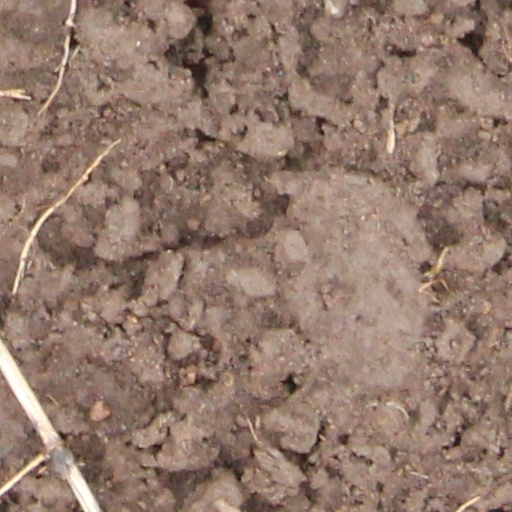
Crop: wheat